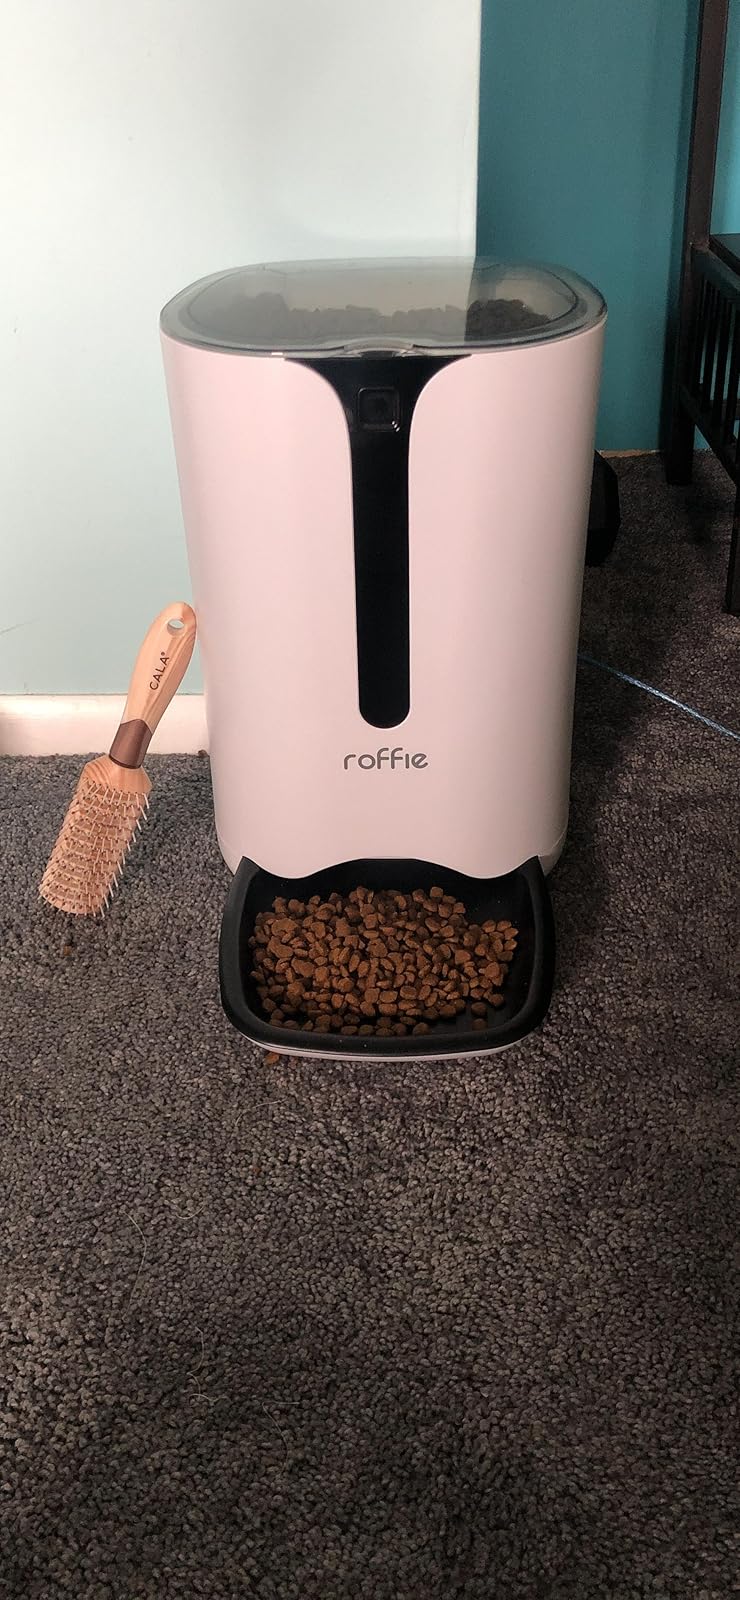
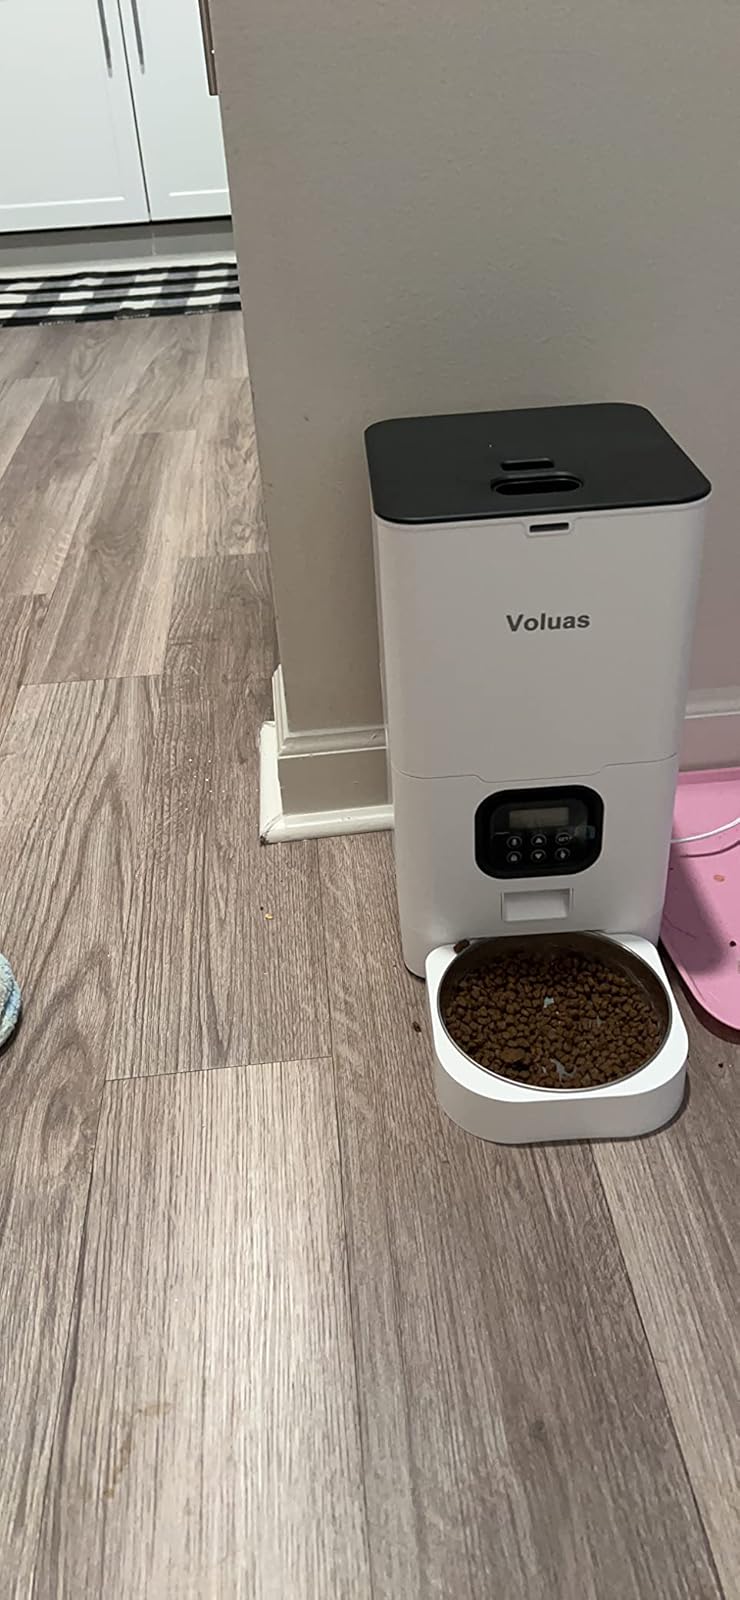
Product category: items_feeder
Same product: no